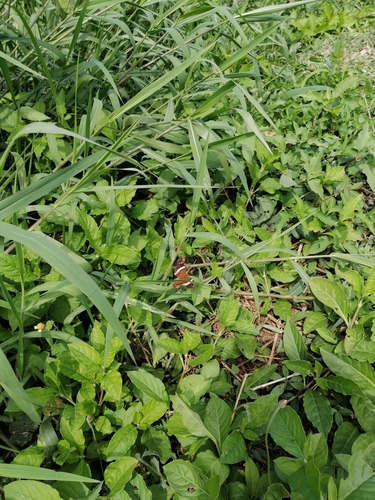
Scientific name: Anartia fatima
Common name: Banded peacock
Family: Nymphalidae
Order: Lepidoptera
Pollinator type: Primary pollinator
Habitat: Open areas and gardens
Geographic range: South America
Conservation status: Least Concern